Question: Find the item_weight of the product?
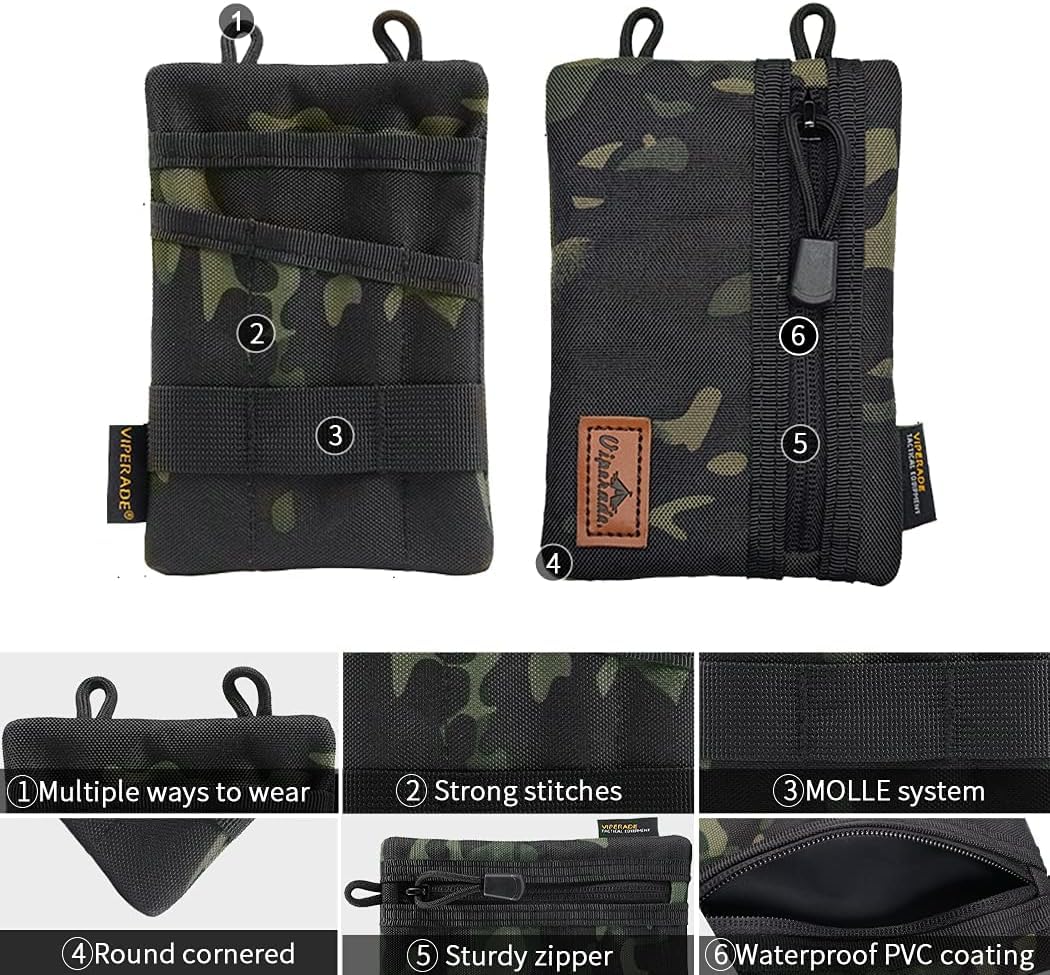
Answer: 4.0 pound